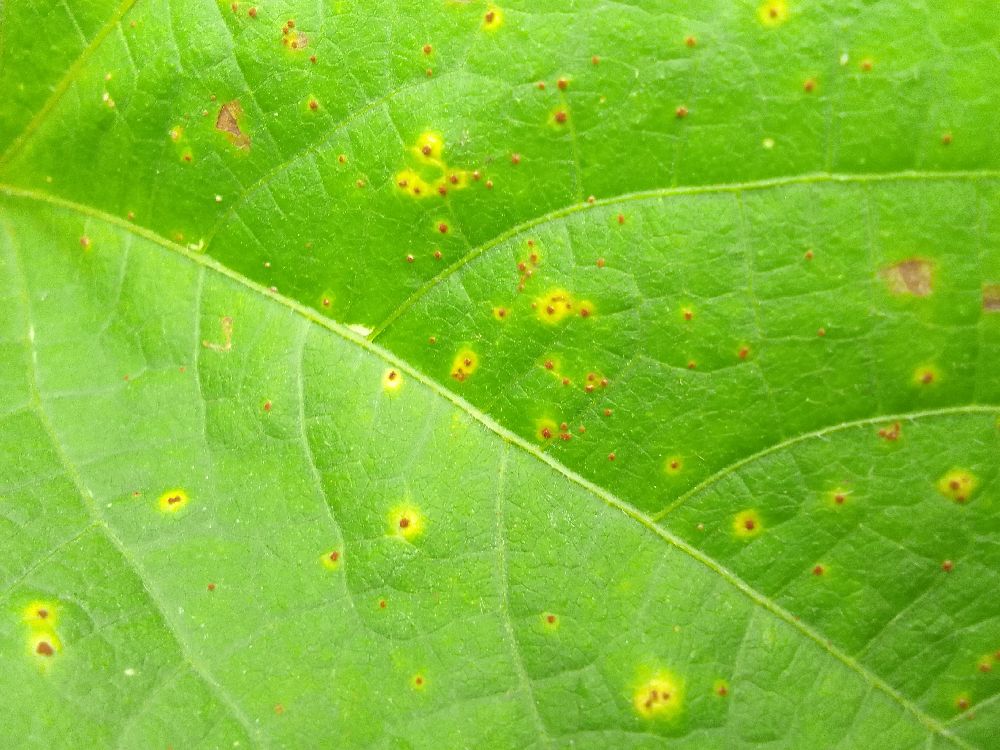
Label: rust